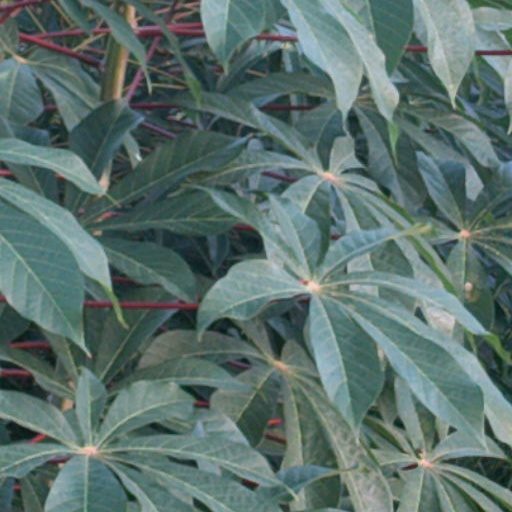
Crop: cassava